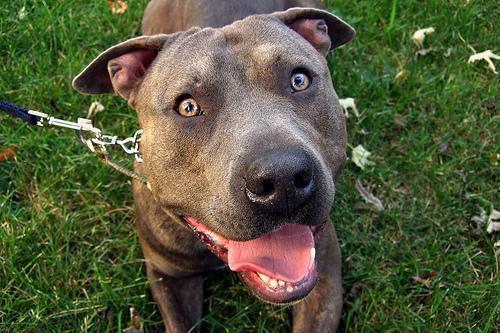
American_Staffordshire_terrier